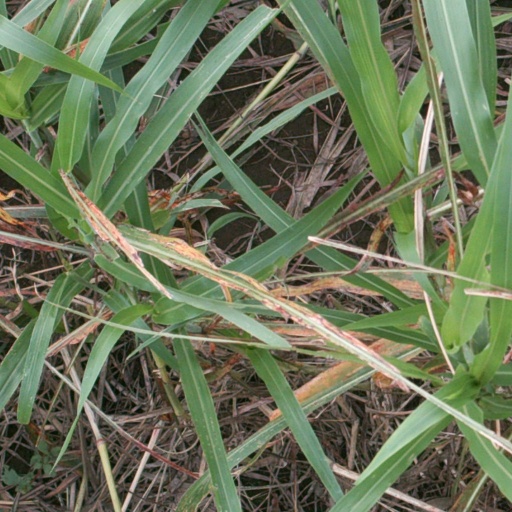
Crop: sorghum